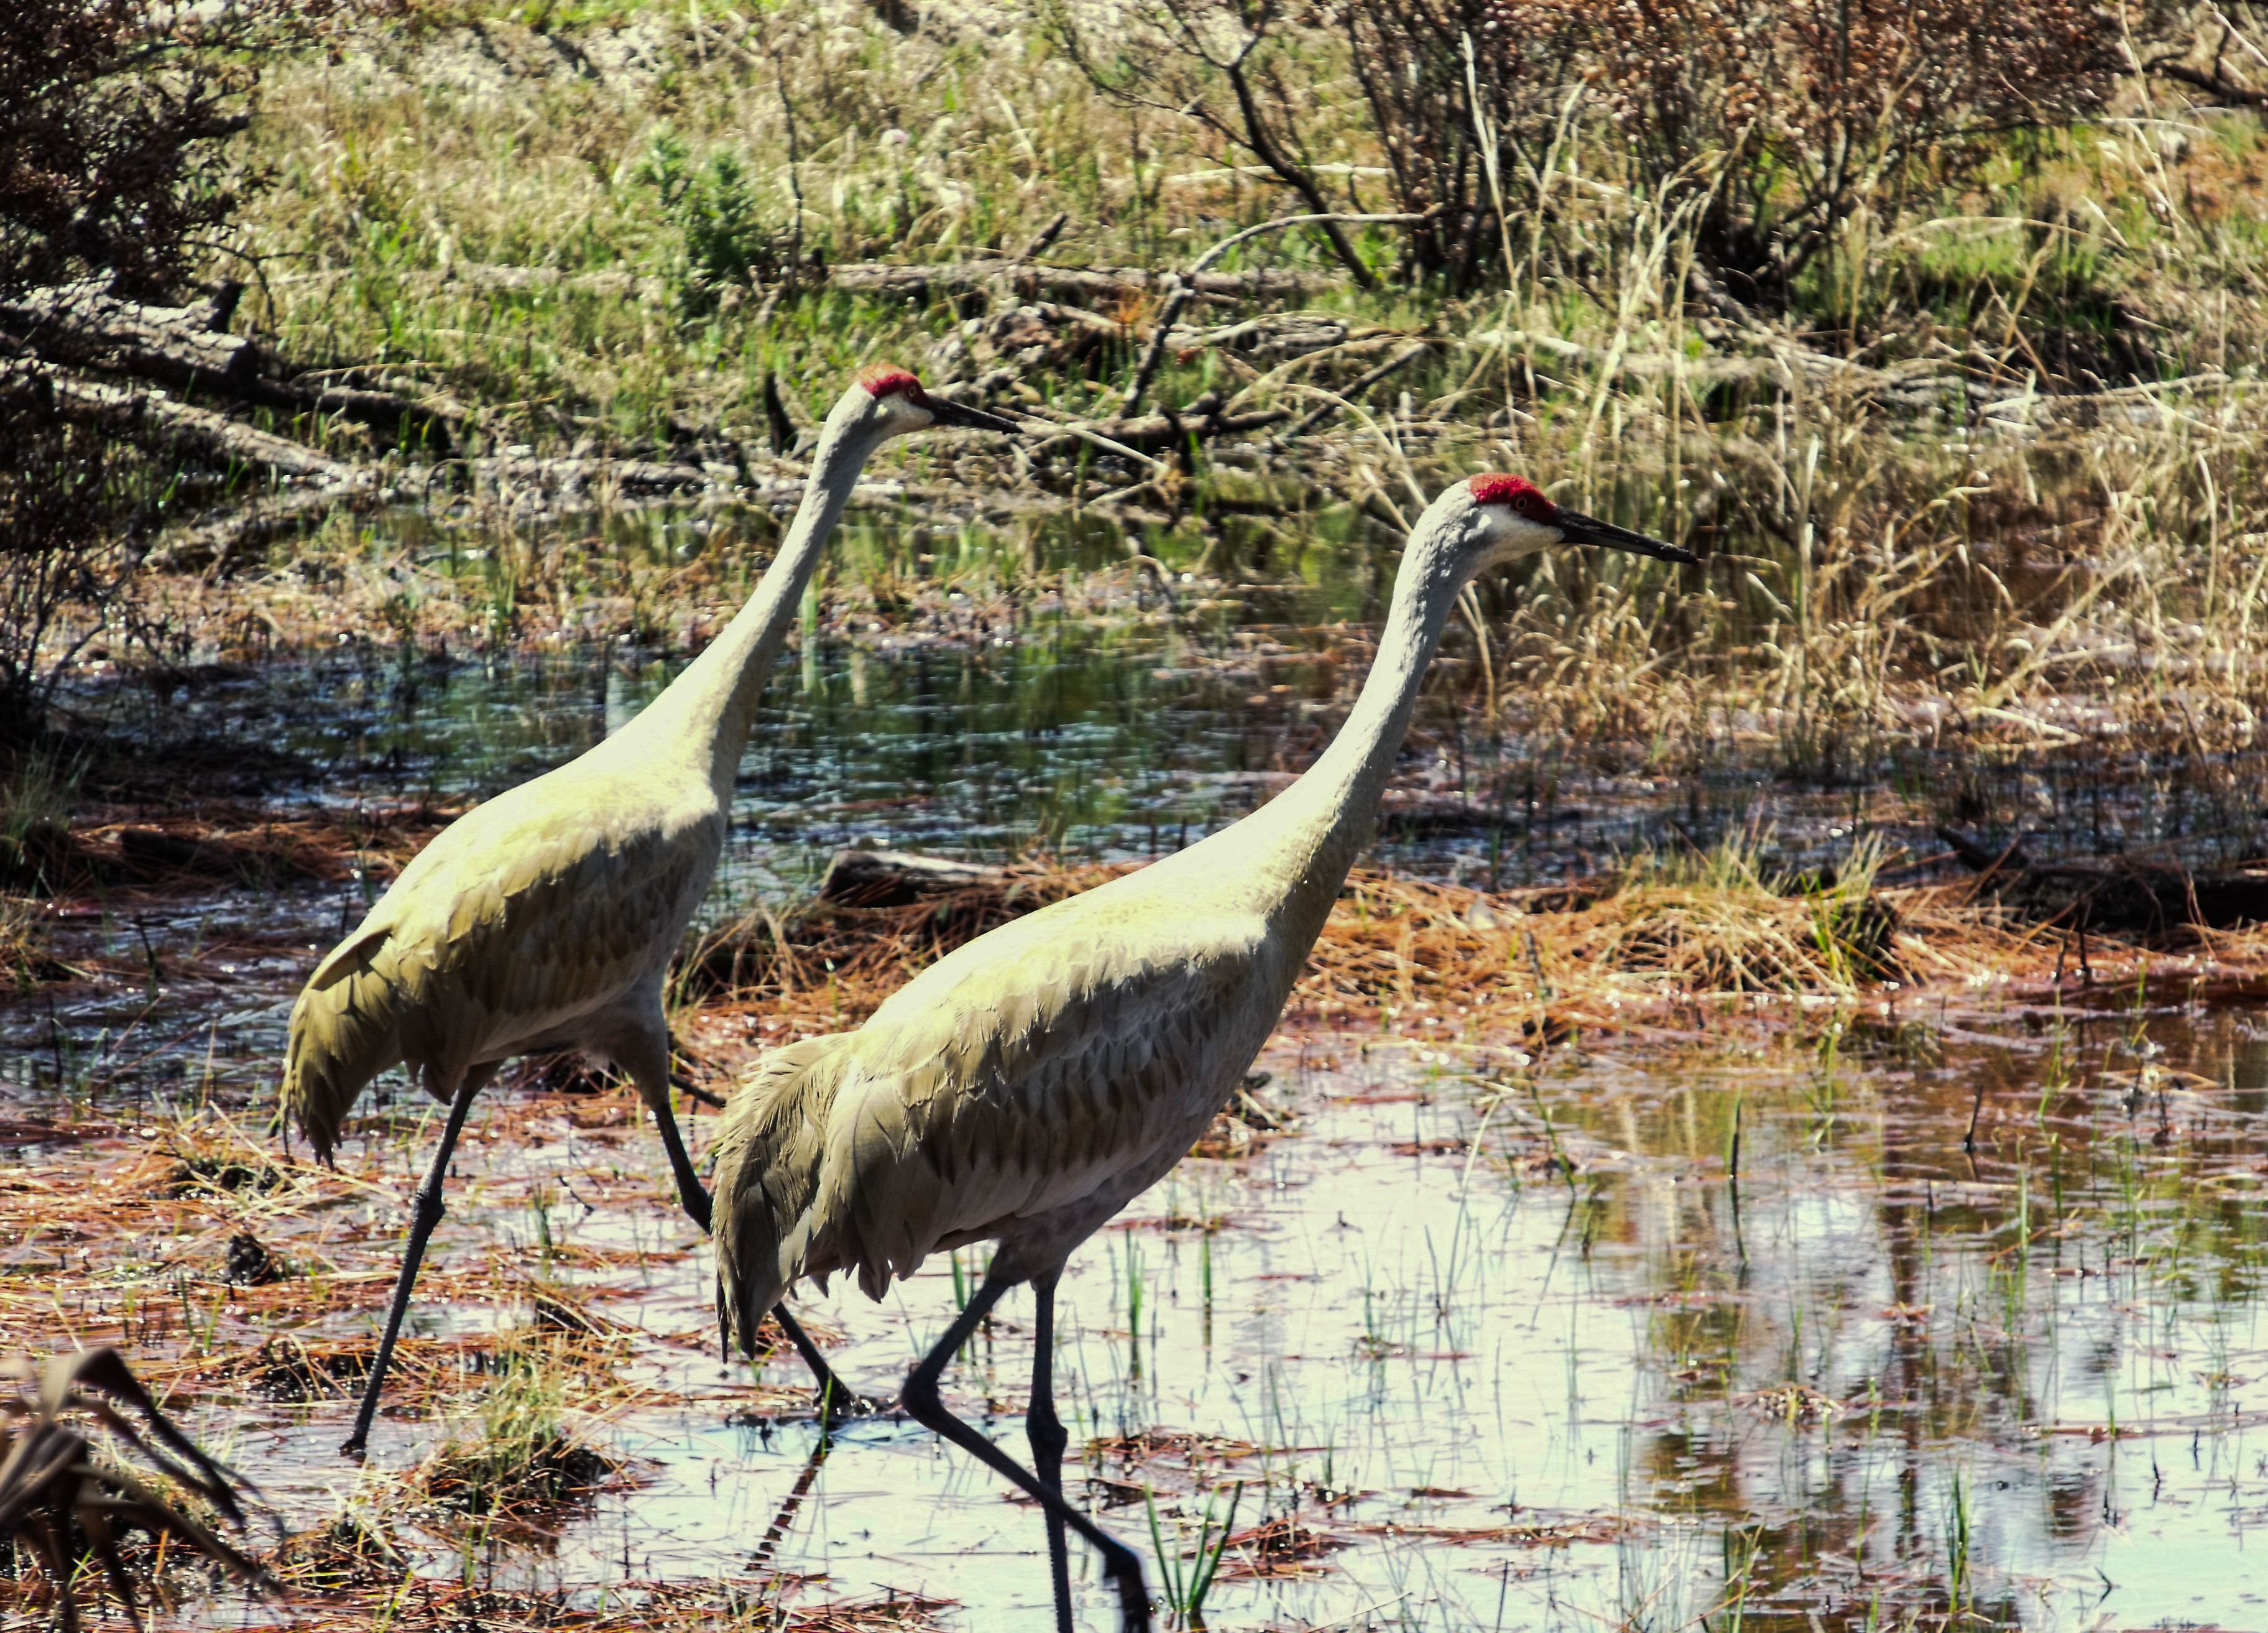
water, nature, marsh, wetlands, swamp, bird, wildlife, love, couple, two, together, fauna, aquatic bird, wading bird, birds, wading, team, animals, wetland, vertebrate, pair, crane, togetherness, florida, crane like bird, twosome, punta gorda, red heron